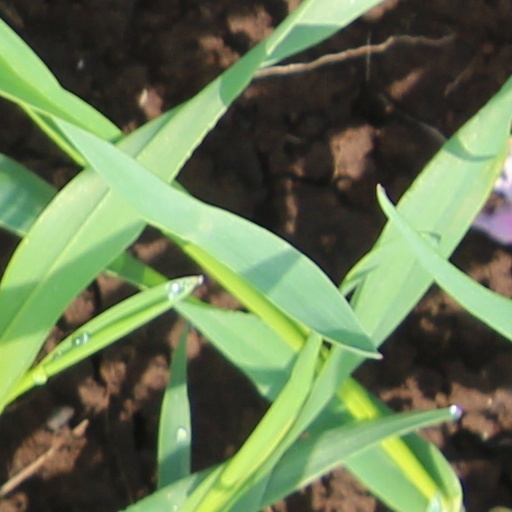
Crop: wheat